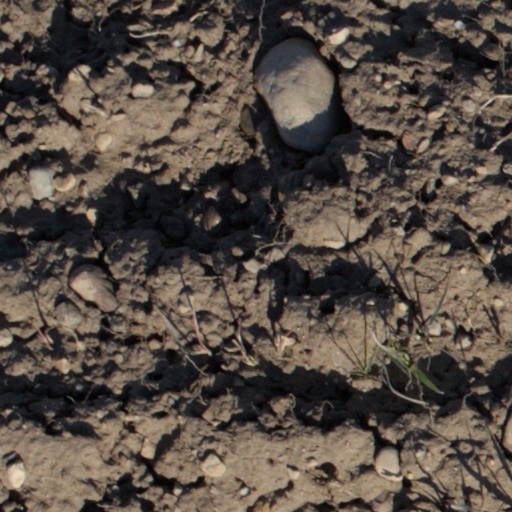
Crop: wheat